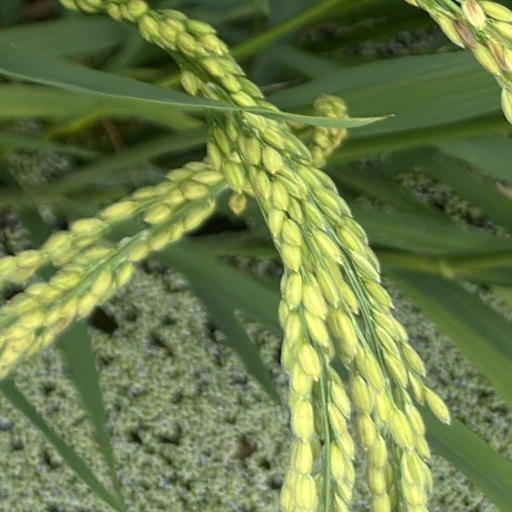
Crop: rice